80th Street station (IND Fulton Street Line)

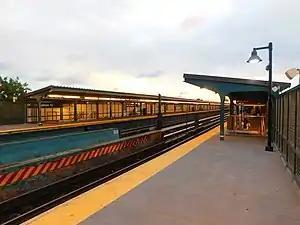
Platforms after renovation

The 80th Street station (signed as the 80th Street–Hudson Street station) is a station on the IND Fulton Street Line of the New York City Subway. Located on Liberty Avenue at 80th Street in Ozone Park, Queens, it is served by the A train at all times.